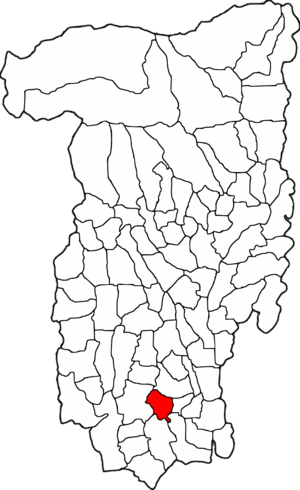
Mădulari est une commune de Roumanie, dans le județ de Vâlcea.